Thermally conductive pad

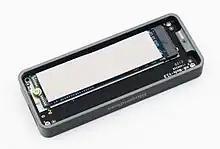

In computing and electronics, thermal pads (also called thermally conductive pad or thermal interface pad) are pre-formed rectangles of solid material (often paraffin wax or silicone based) commonly found on the underside of heatsinks to aid the conduction of heat away from the component being cooled (such as a CPU or another chip) and into the heatsink (usually made from aluminium or copper). Thermal pads and thermal compound are used to fill air gaps caused by imperfectly flat or smooth surfaces which should be in thermal contact; they would not be needed between perfectly flat and smooth surfaces. Thermal pads are relatively firm at room temperature, but become soft and are able to fill gaps at higher temperatures. Some, but not all, types of chip carriers include thermal pads in their design.